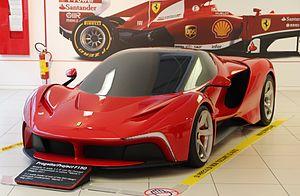
Le musée Ferrari ou galerie Ferrari est un musée de l'automobile Ferrari de 1990, situé à 300 m de l'usine Ferrari de Maranello, à 1 km du circuit de Fiorano, à 20 km au sud du musée Enzo Ferrari de Modène.